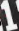
Number: 1